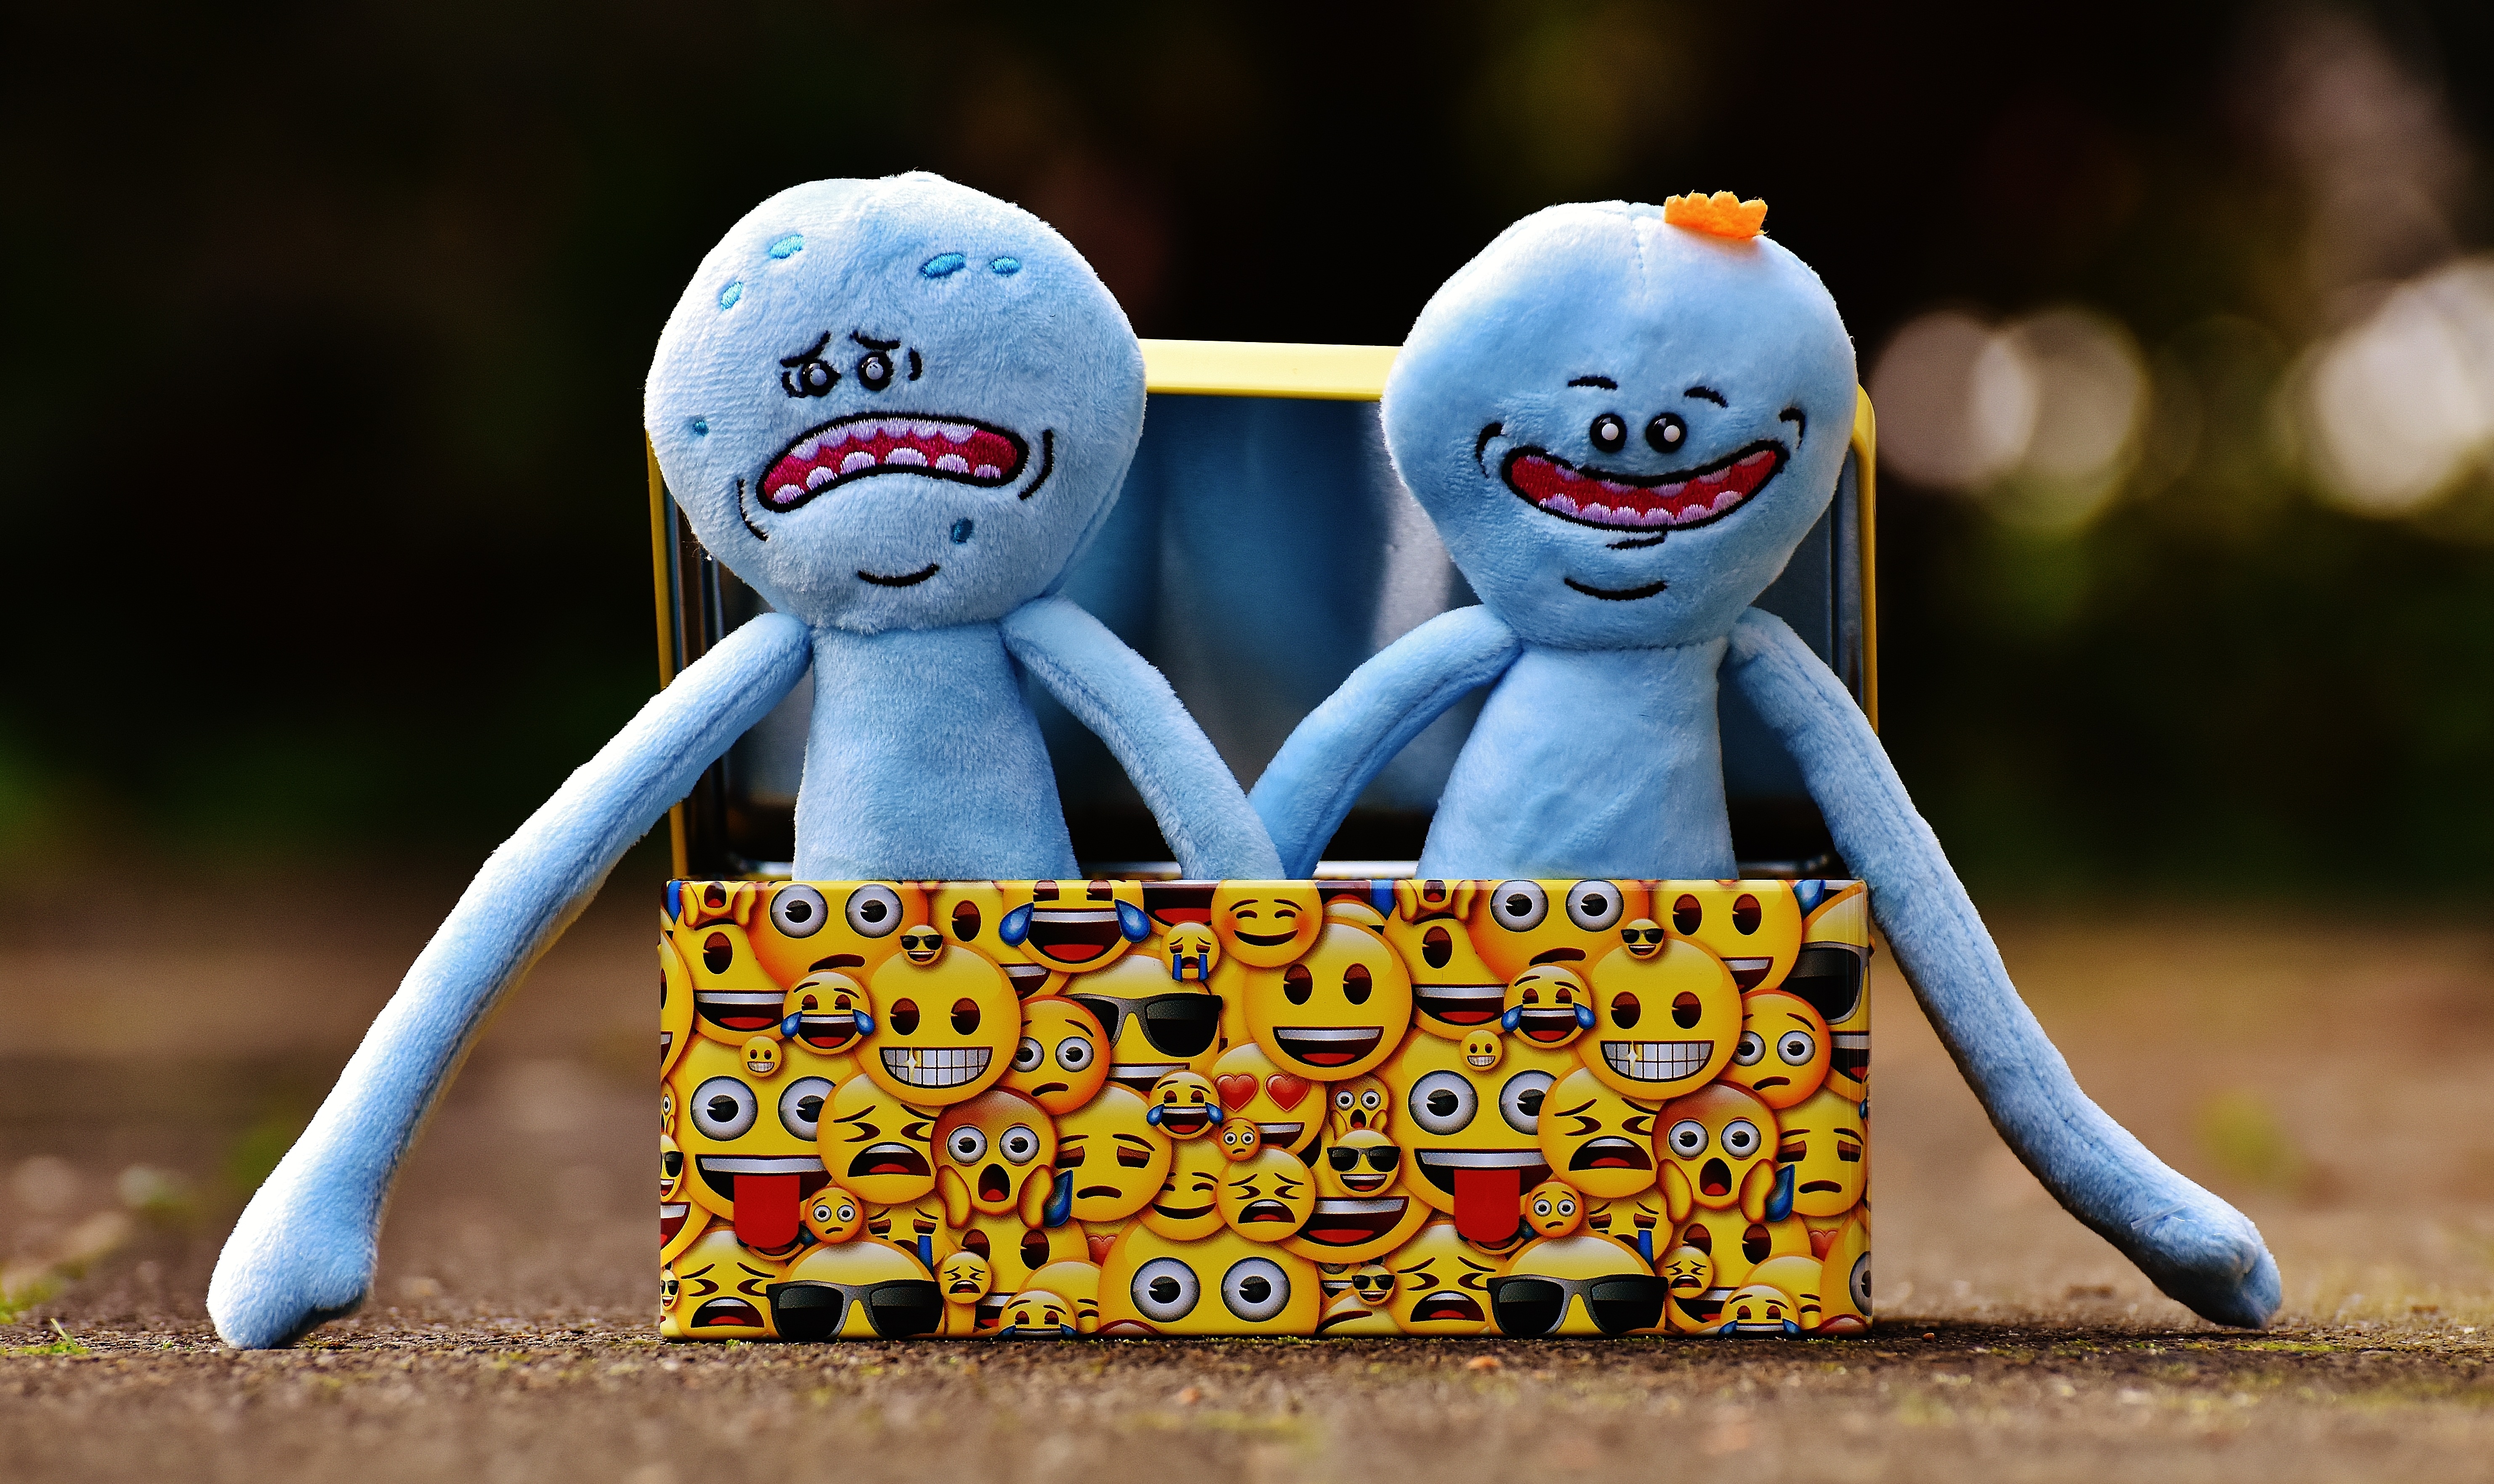
sweet, cute, toy, teddy bear, cheerful, sad, children, toys, funny, stuffed animal, emotions, characters, soft toy, smilies, stuffed toy, rick and morty